Marvin Phillip

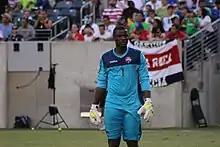
Phillip with Trinidad and Tobago in 2015

Marvin Phillip (born 1 August 1984) is a Trinidadian professional footballer who plays as a goalkeeper for AC Port of Spain and the Trinidad and Tobago national team. He made his debut for Trinidad and Tobago against Panama on 31 January 2007.